Describe the emotion expressed in this image:  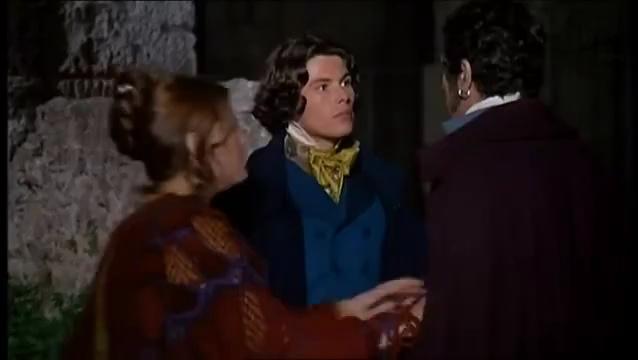
This person displays Pain, valence and arousal with low intensity.